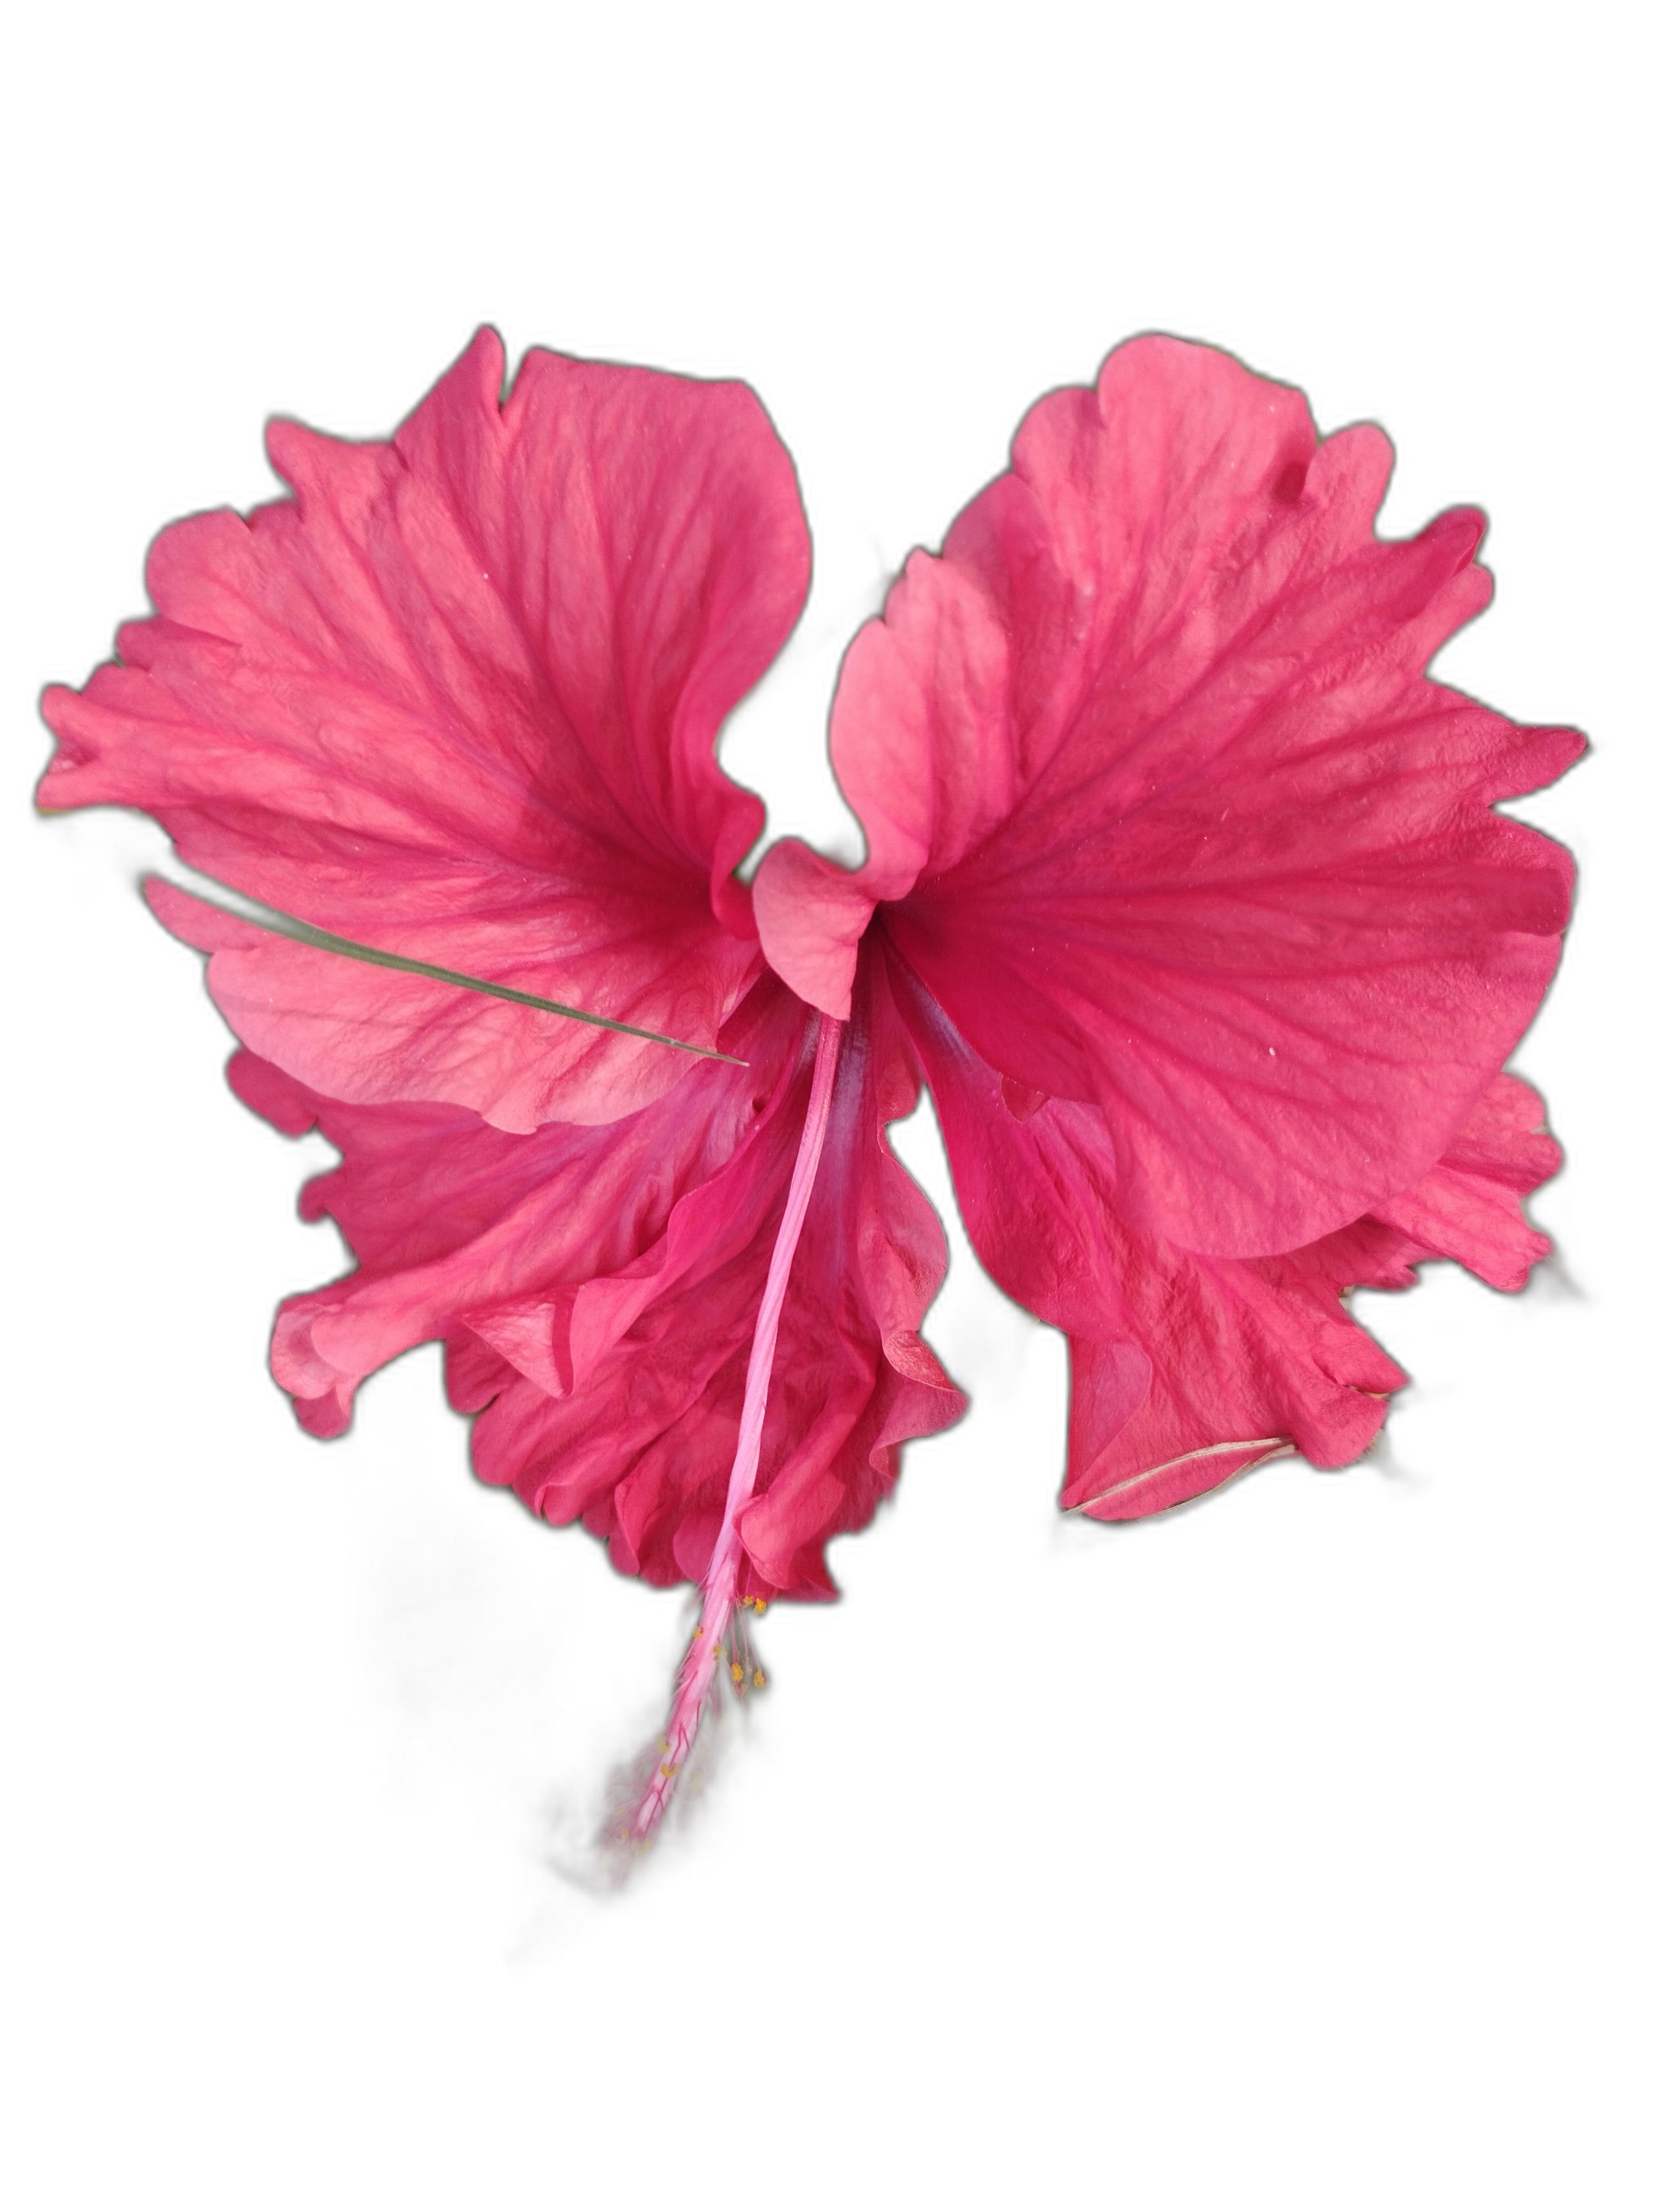
Label: Hibiscus